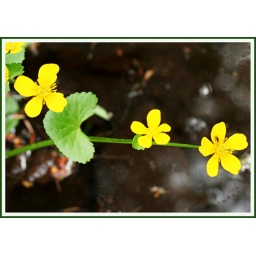
Sharp colors of wonderful yellow flower against dark surface of a little pond